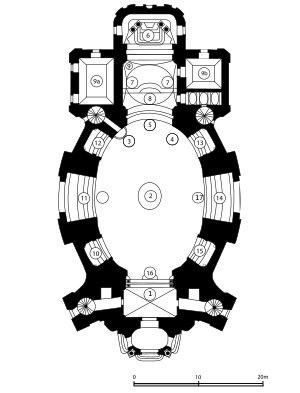
L'église Saint-Pierre est une église catholique située dans le Iᵉʳ arrondissement de Vienne, sur la Petersplatz.